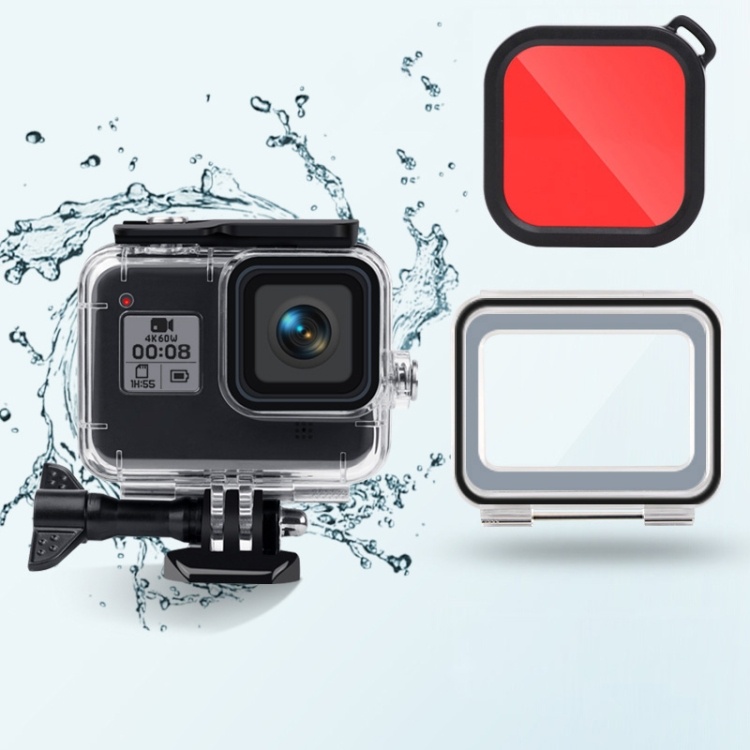
45m Waterproof Case + Touch Back Cover + Color Lens Filter for GoPro HERO8 Black (Red)
1. The shell adopts high quality PC and ABS material, professional design and manufacturing. 2. Equipped with one touch screen back cover to protect your camera back screen. 3. One buckle basic mount and one long screw are attached to this item. 4. Durable and usable, anti-surf pressure will not damage its photographic effect. 5. 2 in 1 waterproof case + touch back cover for GoPro HERO8 Black. 6. 45m waterproof design, ideal for diving, snorkeling, swimming and other water sport activities(Touch back cover is 20m deth waterproof). 7. With 3 color filters: Purple filter helps color correction in freshwater lakes and reservoirs that appears green. Red filter for professional color correction under blue and tropical water, absorbed red color at depth of 5-25m, prevent taking pictures too blue or too green. Pink is designed to correct light blue or shallow water. Note: The camera is not included. Specification: General Compatible with Gopro: HERO8 Black Package Weight One Package Weight 0.17kgs / 0.38lb One Package Size 15cm * 12cm * 4cm / 5.91inch * 4.72inch * 1.57inch Qty per Carton 100 Carton Weight 17.50kgs / 38.58lb Carton Size 48cm * 32cm * 32cm / 18.9inch * 12.6inch * 12.6inch Loading Container 20GP: 542 cartons * 100 pcs = 54200 pcs 40HQ: 1259 cartons * 100 pcs = 125900 pcs
Brand: MobSpares
Category: Cameras & Optics > Camera & Optic Accessories > Camera Parts & Accessories > Camera Bags & Cases > Camera Underwater Cases